Robert Rodman

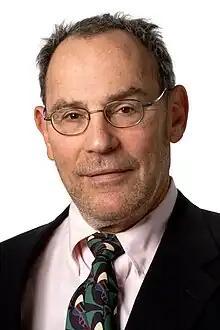
Robert D. Rodman

Dr. Rodman died in January 2017, from complications related to Inclusion Body Myositis.